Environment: real
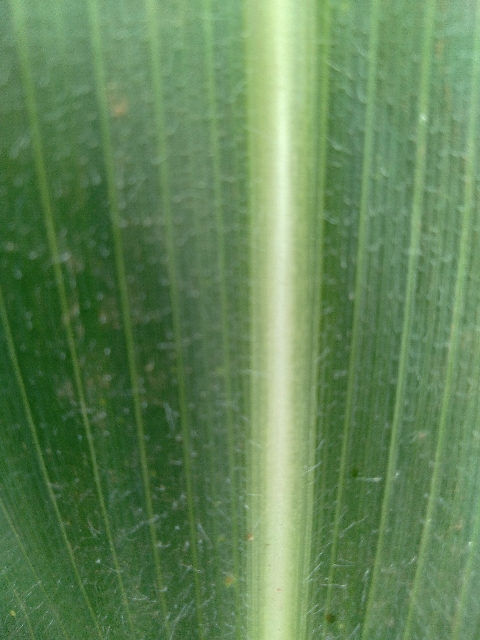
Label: healthy